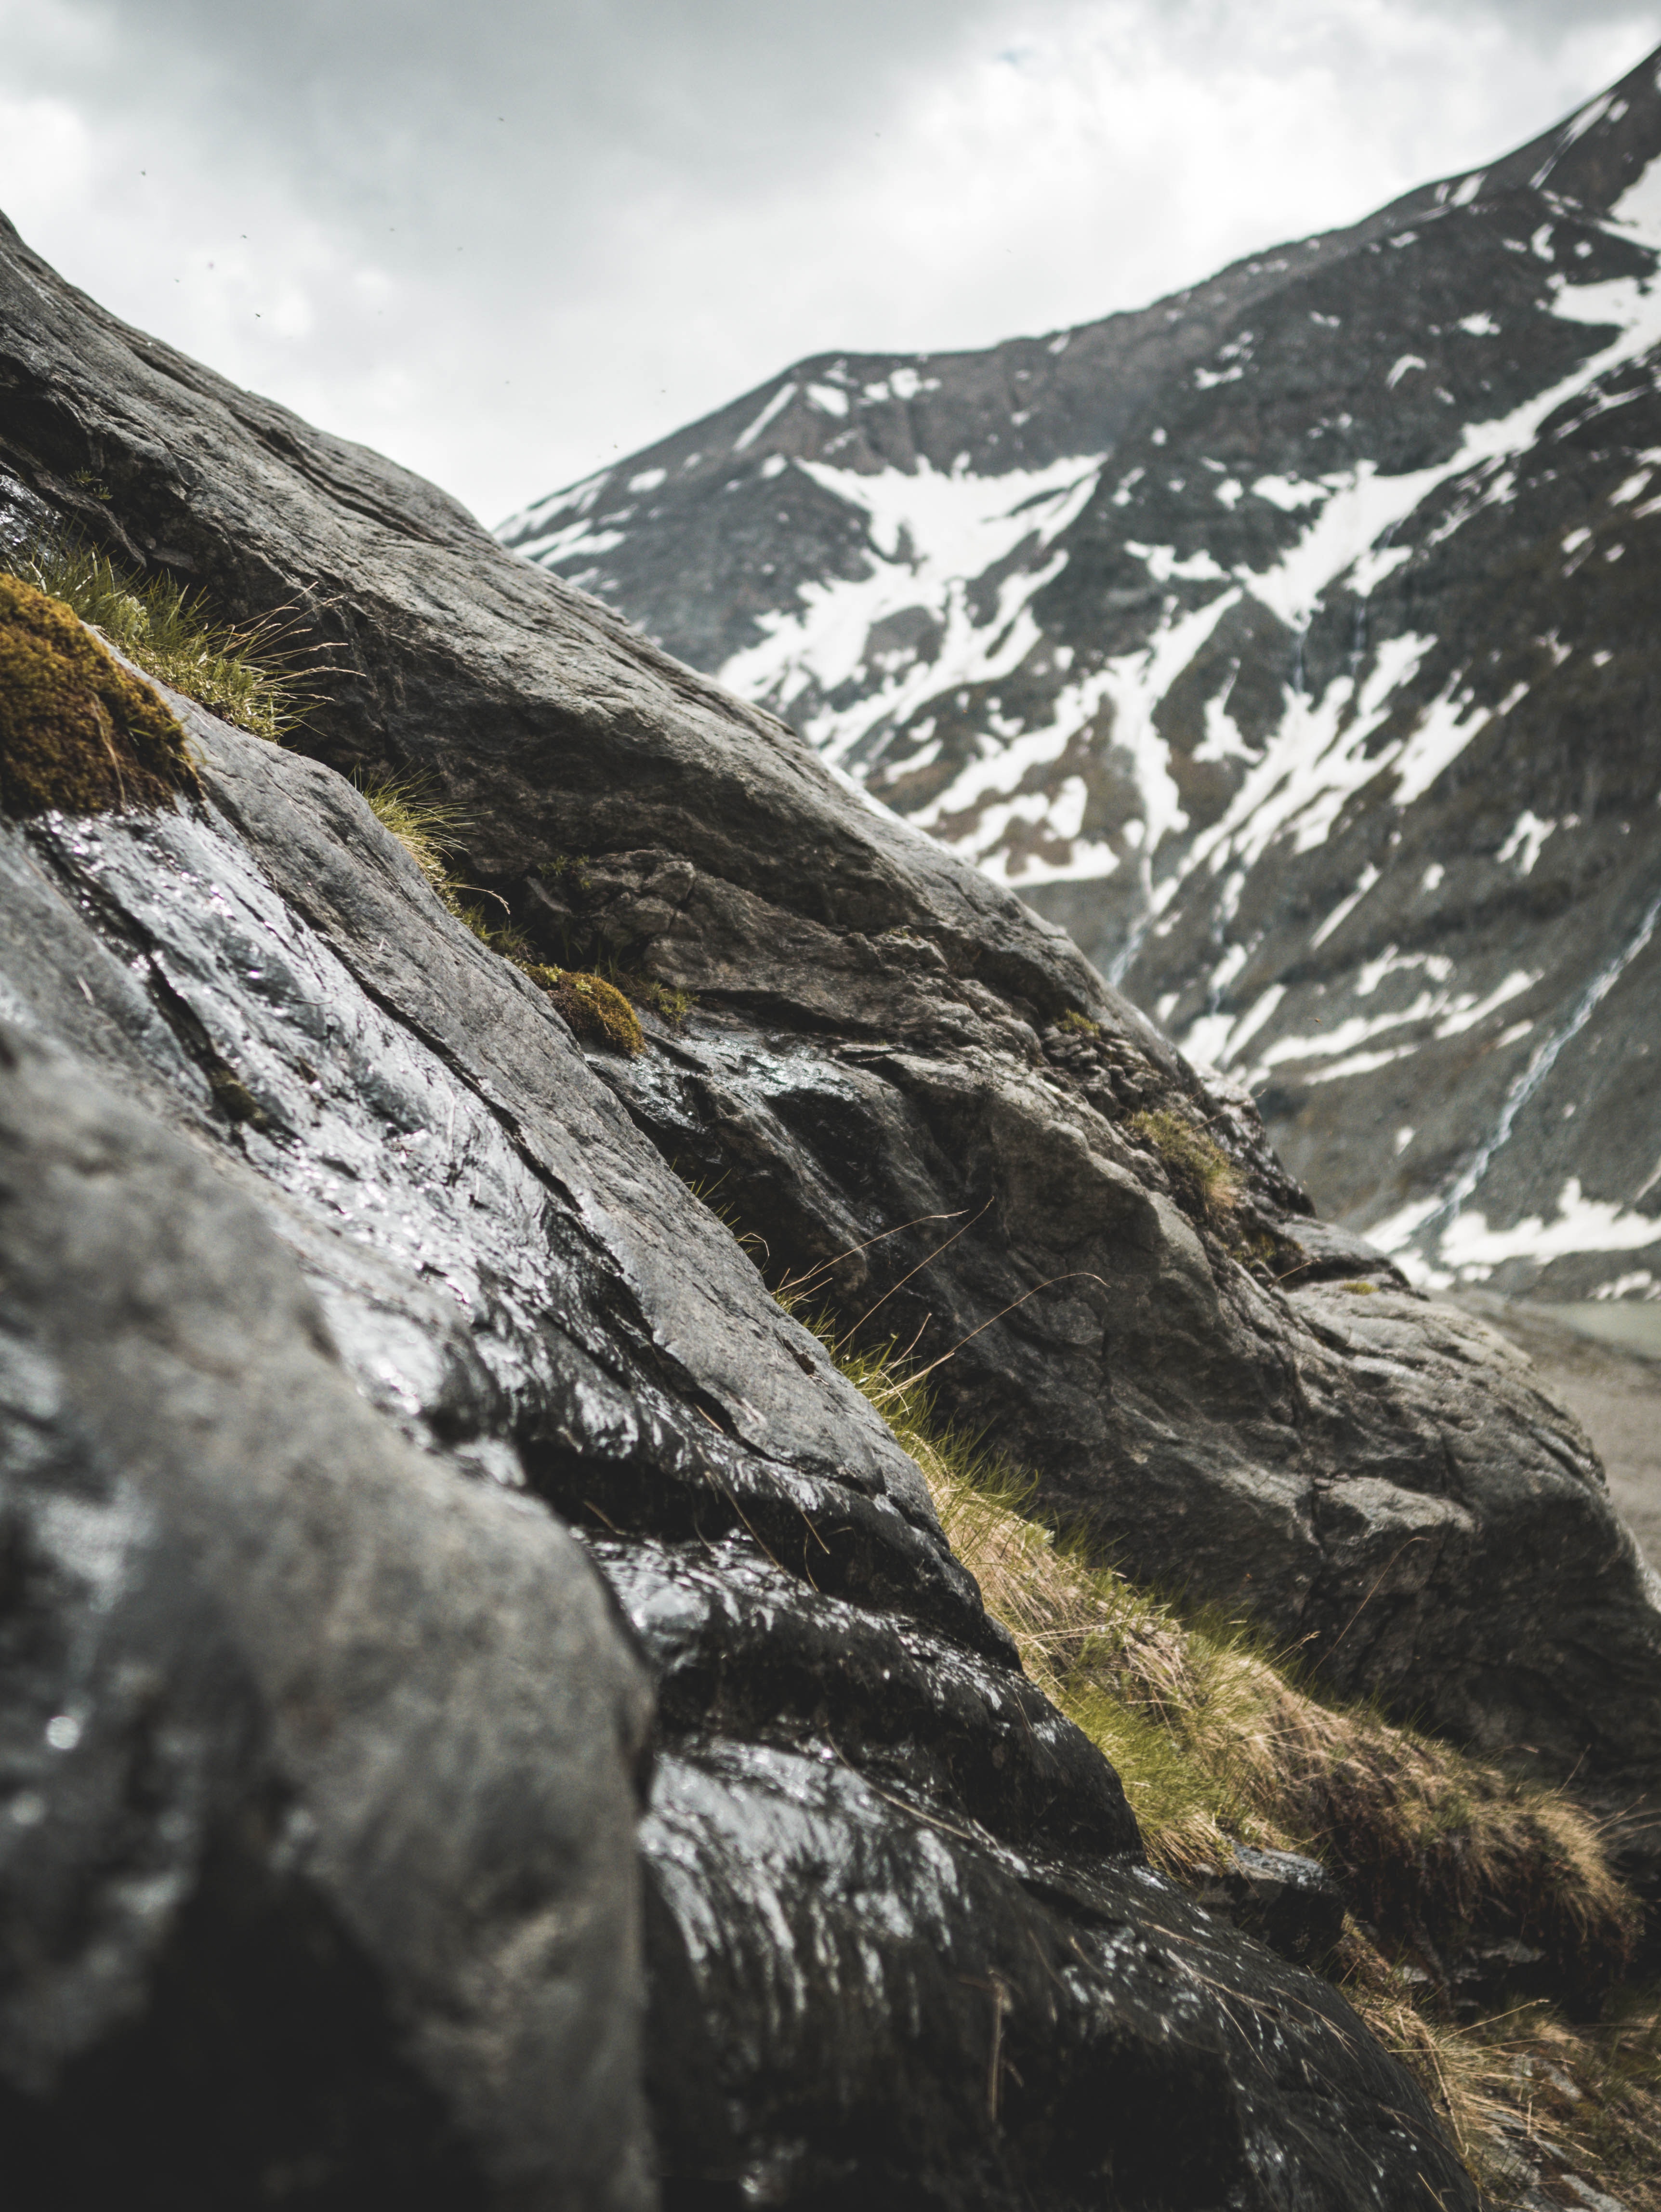
mountainous landforms, mountain, highland, mountain range, ridge, natural landscape, wilderness, geological phenomenon, sky, glacial landform, rock, alps, fell, valley, moraine, mountain pass, snow, fjord, geology, cirque, summit, massif, hill, terrain, landscape, national park, glacier, ar te, cloud, winter, formation, hill station, adventure, road, cliff